Deathprod

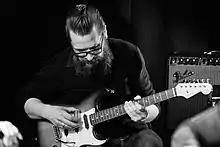
Helge Sten in a concert in Energimølla. The concert was part of Kongsberg Jazzfestival and took place on 4 July 2019 in Kongsberg.

Deathprod is the musical pseudonym used by Norwegian artist Helge Sten for his ambient music project. He is married to Norwegian singer Susanna Wallumrød.